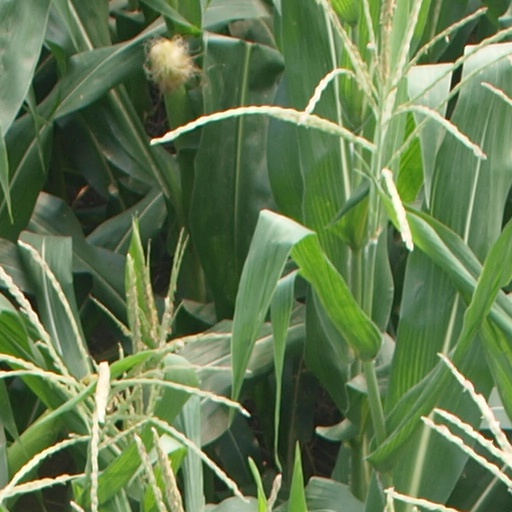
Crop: maize; corn